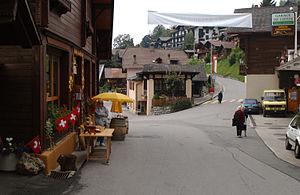
Vue de Gryon (Vaud).
Gryon est une commune suisse du canton de Vaud, située dans le district d'Aigle. Le village entier et la zone de Taveyanne font partie de l’Inventaire fédéral des sites construits à protéger en Suisse.